Bewdley

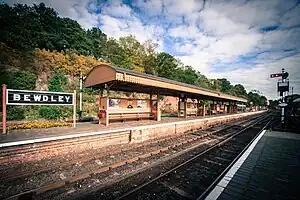
Bewdley Station, now restored as part of the Severn Valley Railway

Bewdley also hosts one of the largest inland river regattas in the country. The Bewdley Beer Festival is held each August Bank Holiday weekend. Bewdley also has an annual carnival which takes place every June. The Bewdley Festival, featuring a variety of artistic performances, is held annually in the town each October.